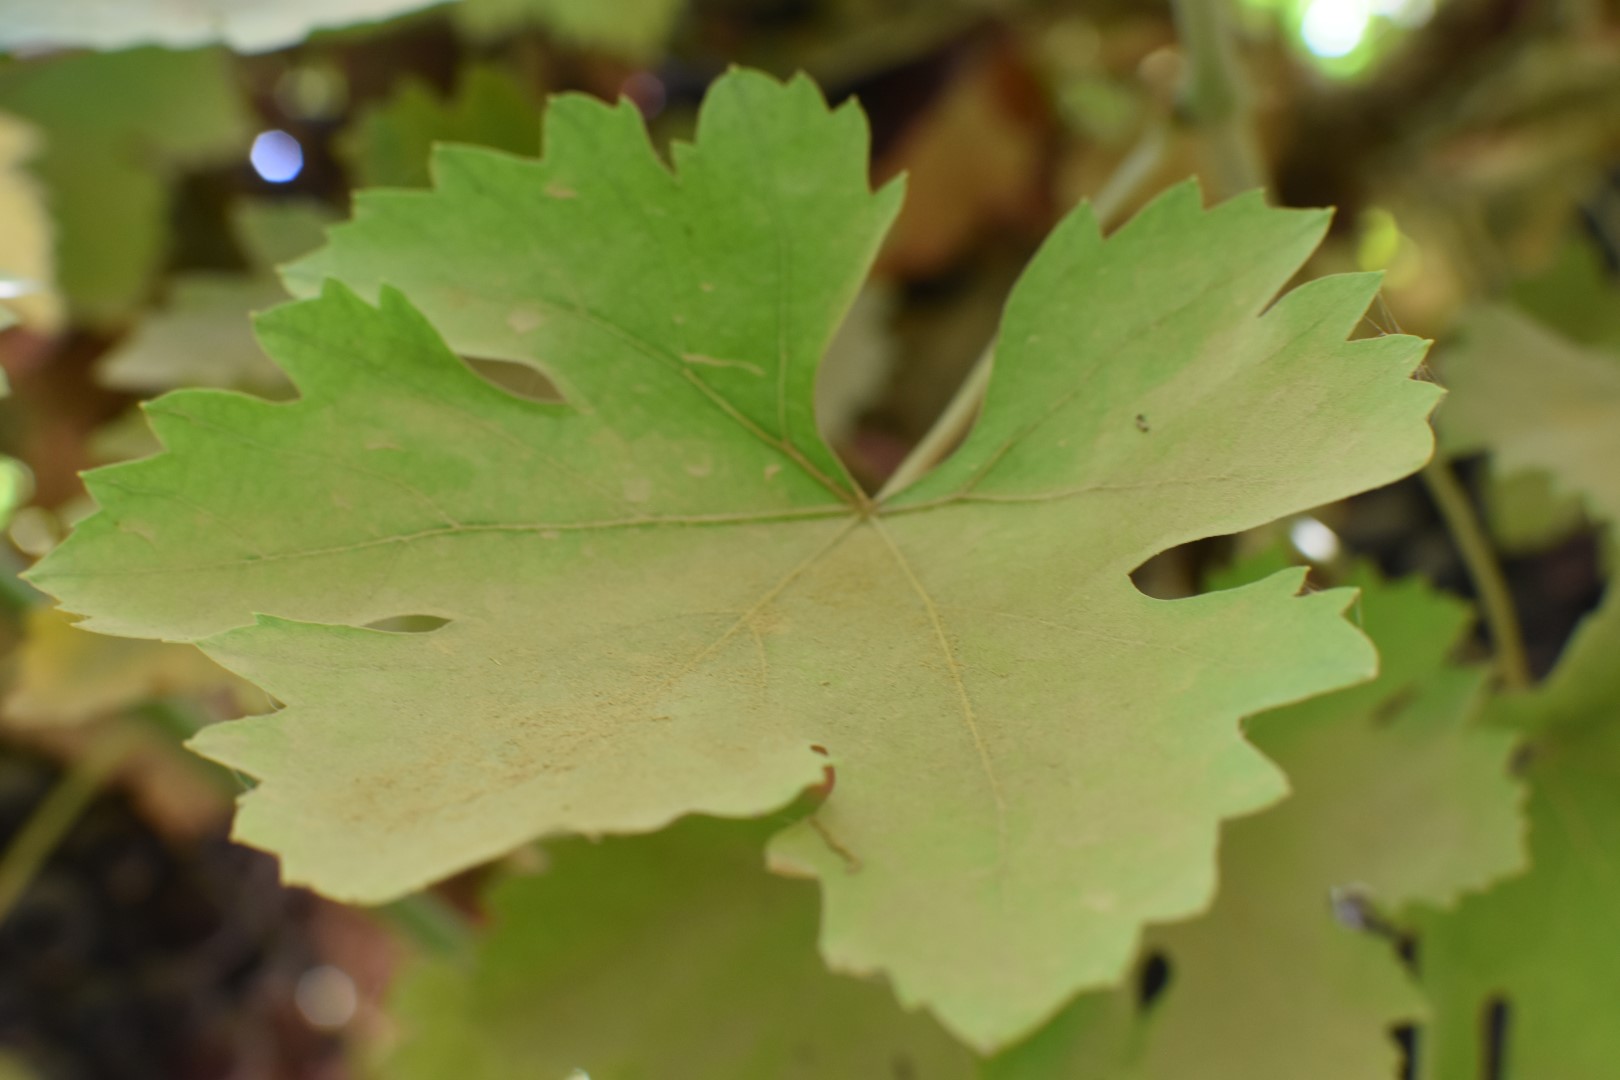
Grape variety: Riasi